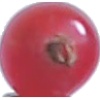
Label: Redcurrant 1